Theodore G. Bilbo

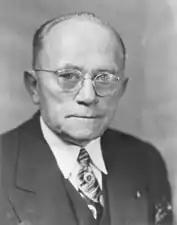
Bilbo towards the end of his life

Bilbo retired to his "Dream House" estate in Poplarville, Mississippi, where he wrote and published a summary of his racial ideas entitled "Take Your Choice: Separation or Mongrelization" (Dream House Publishing Company, 1947). His house, which served as the eponym and office of his publishing company, burned down in late fall that year, with the fire consuming many copies of the book.